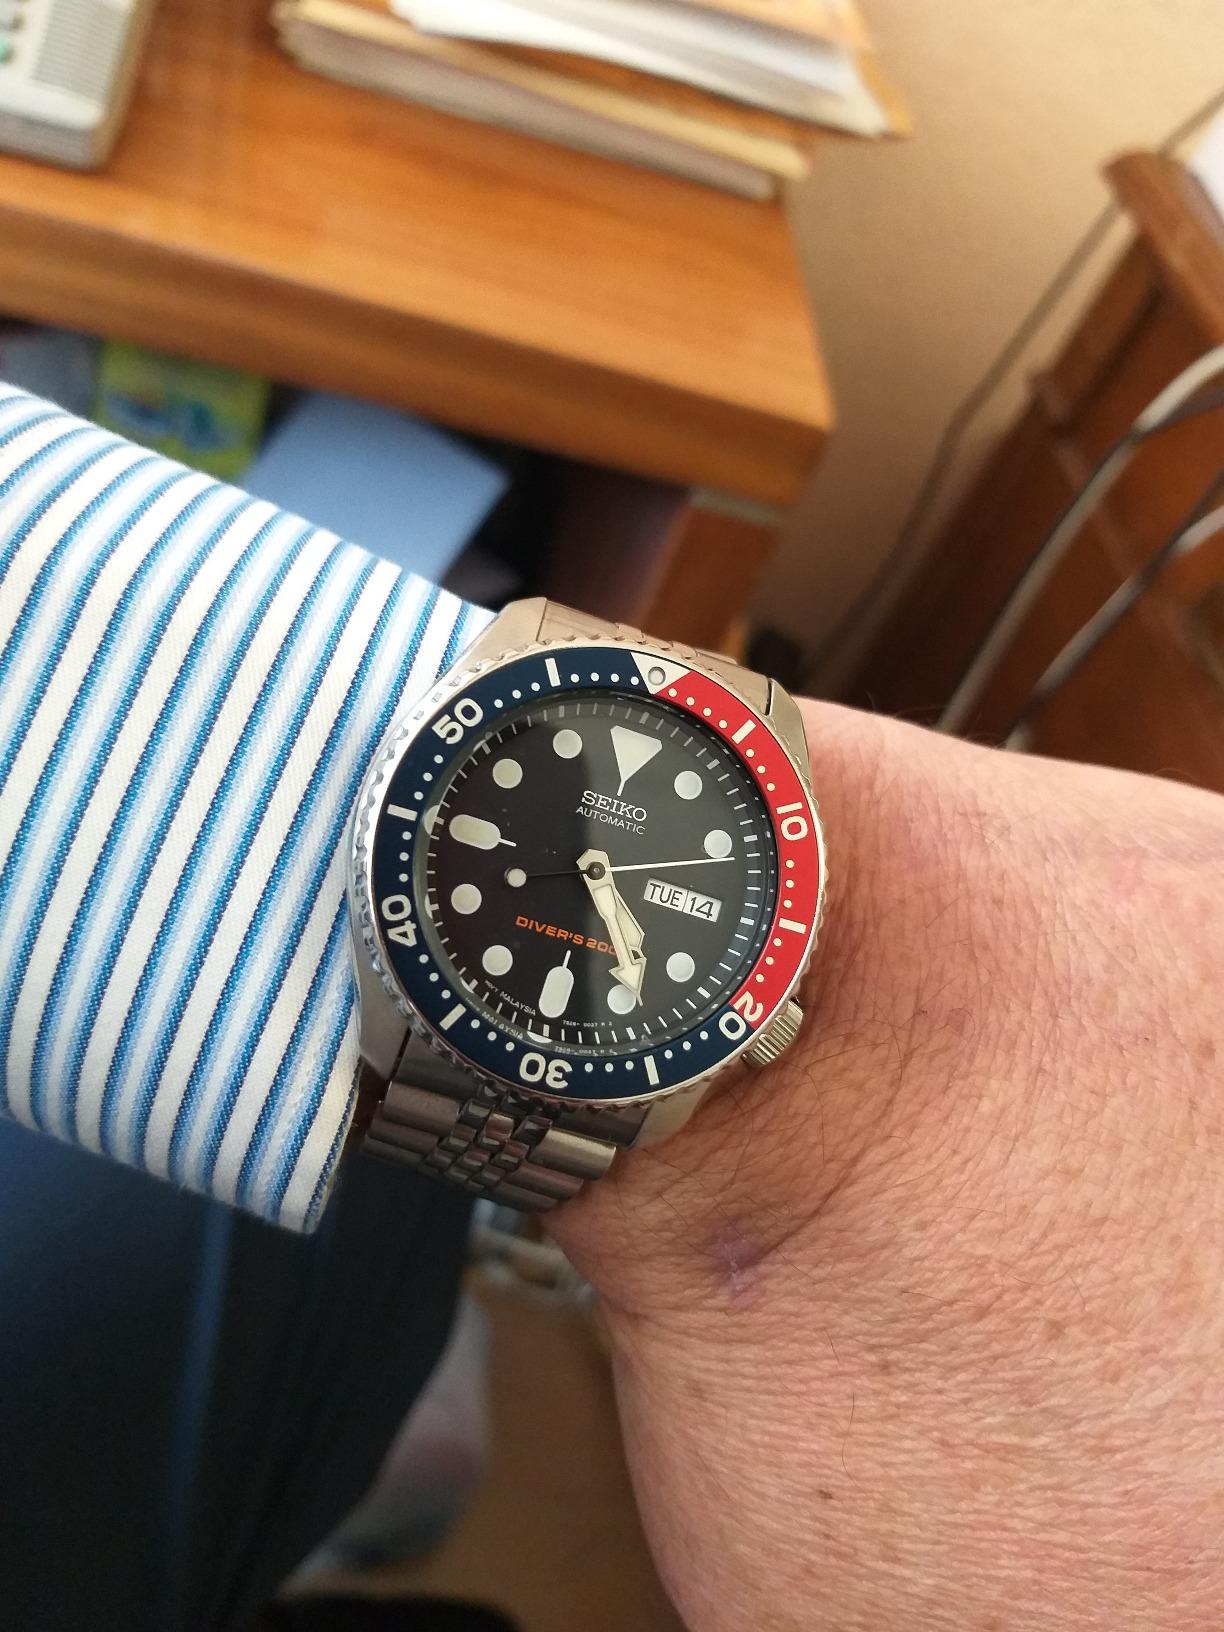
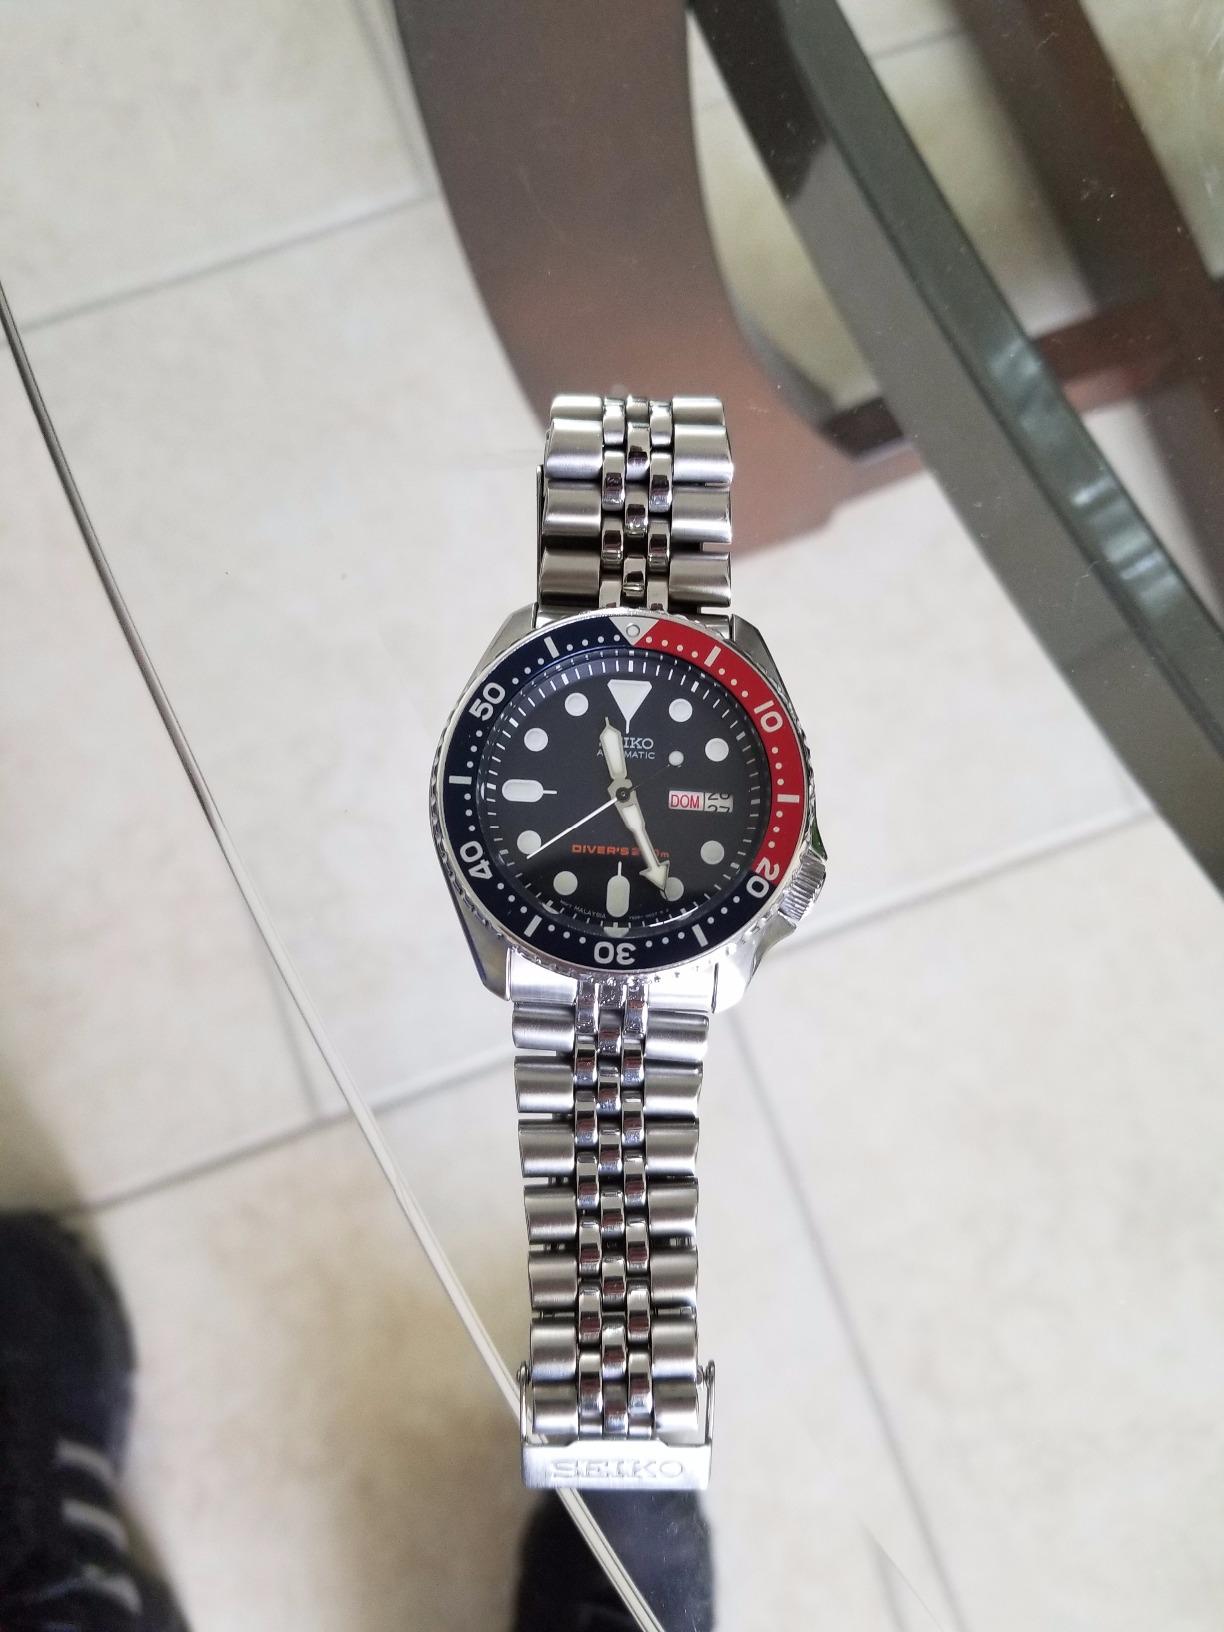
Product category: accessories_watch
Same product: yes